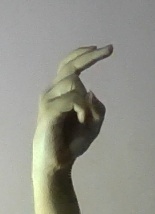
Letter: zay